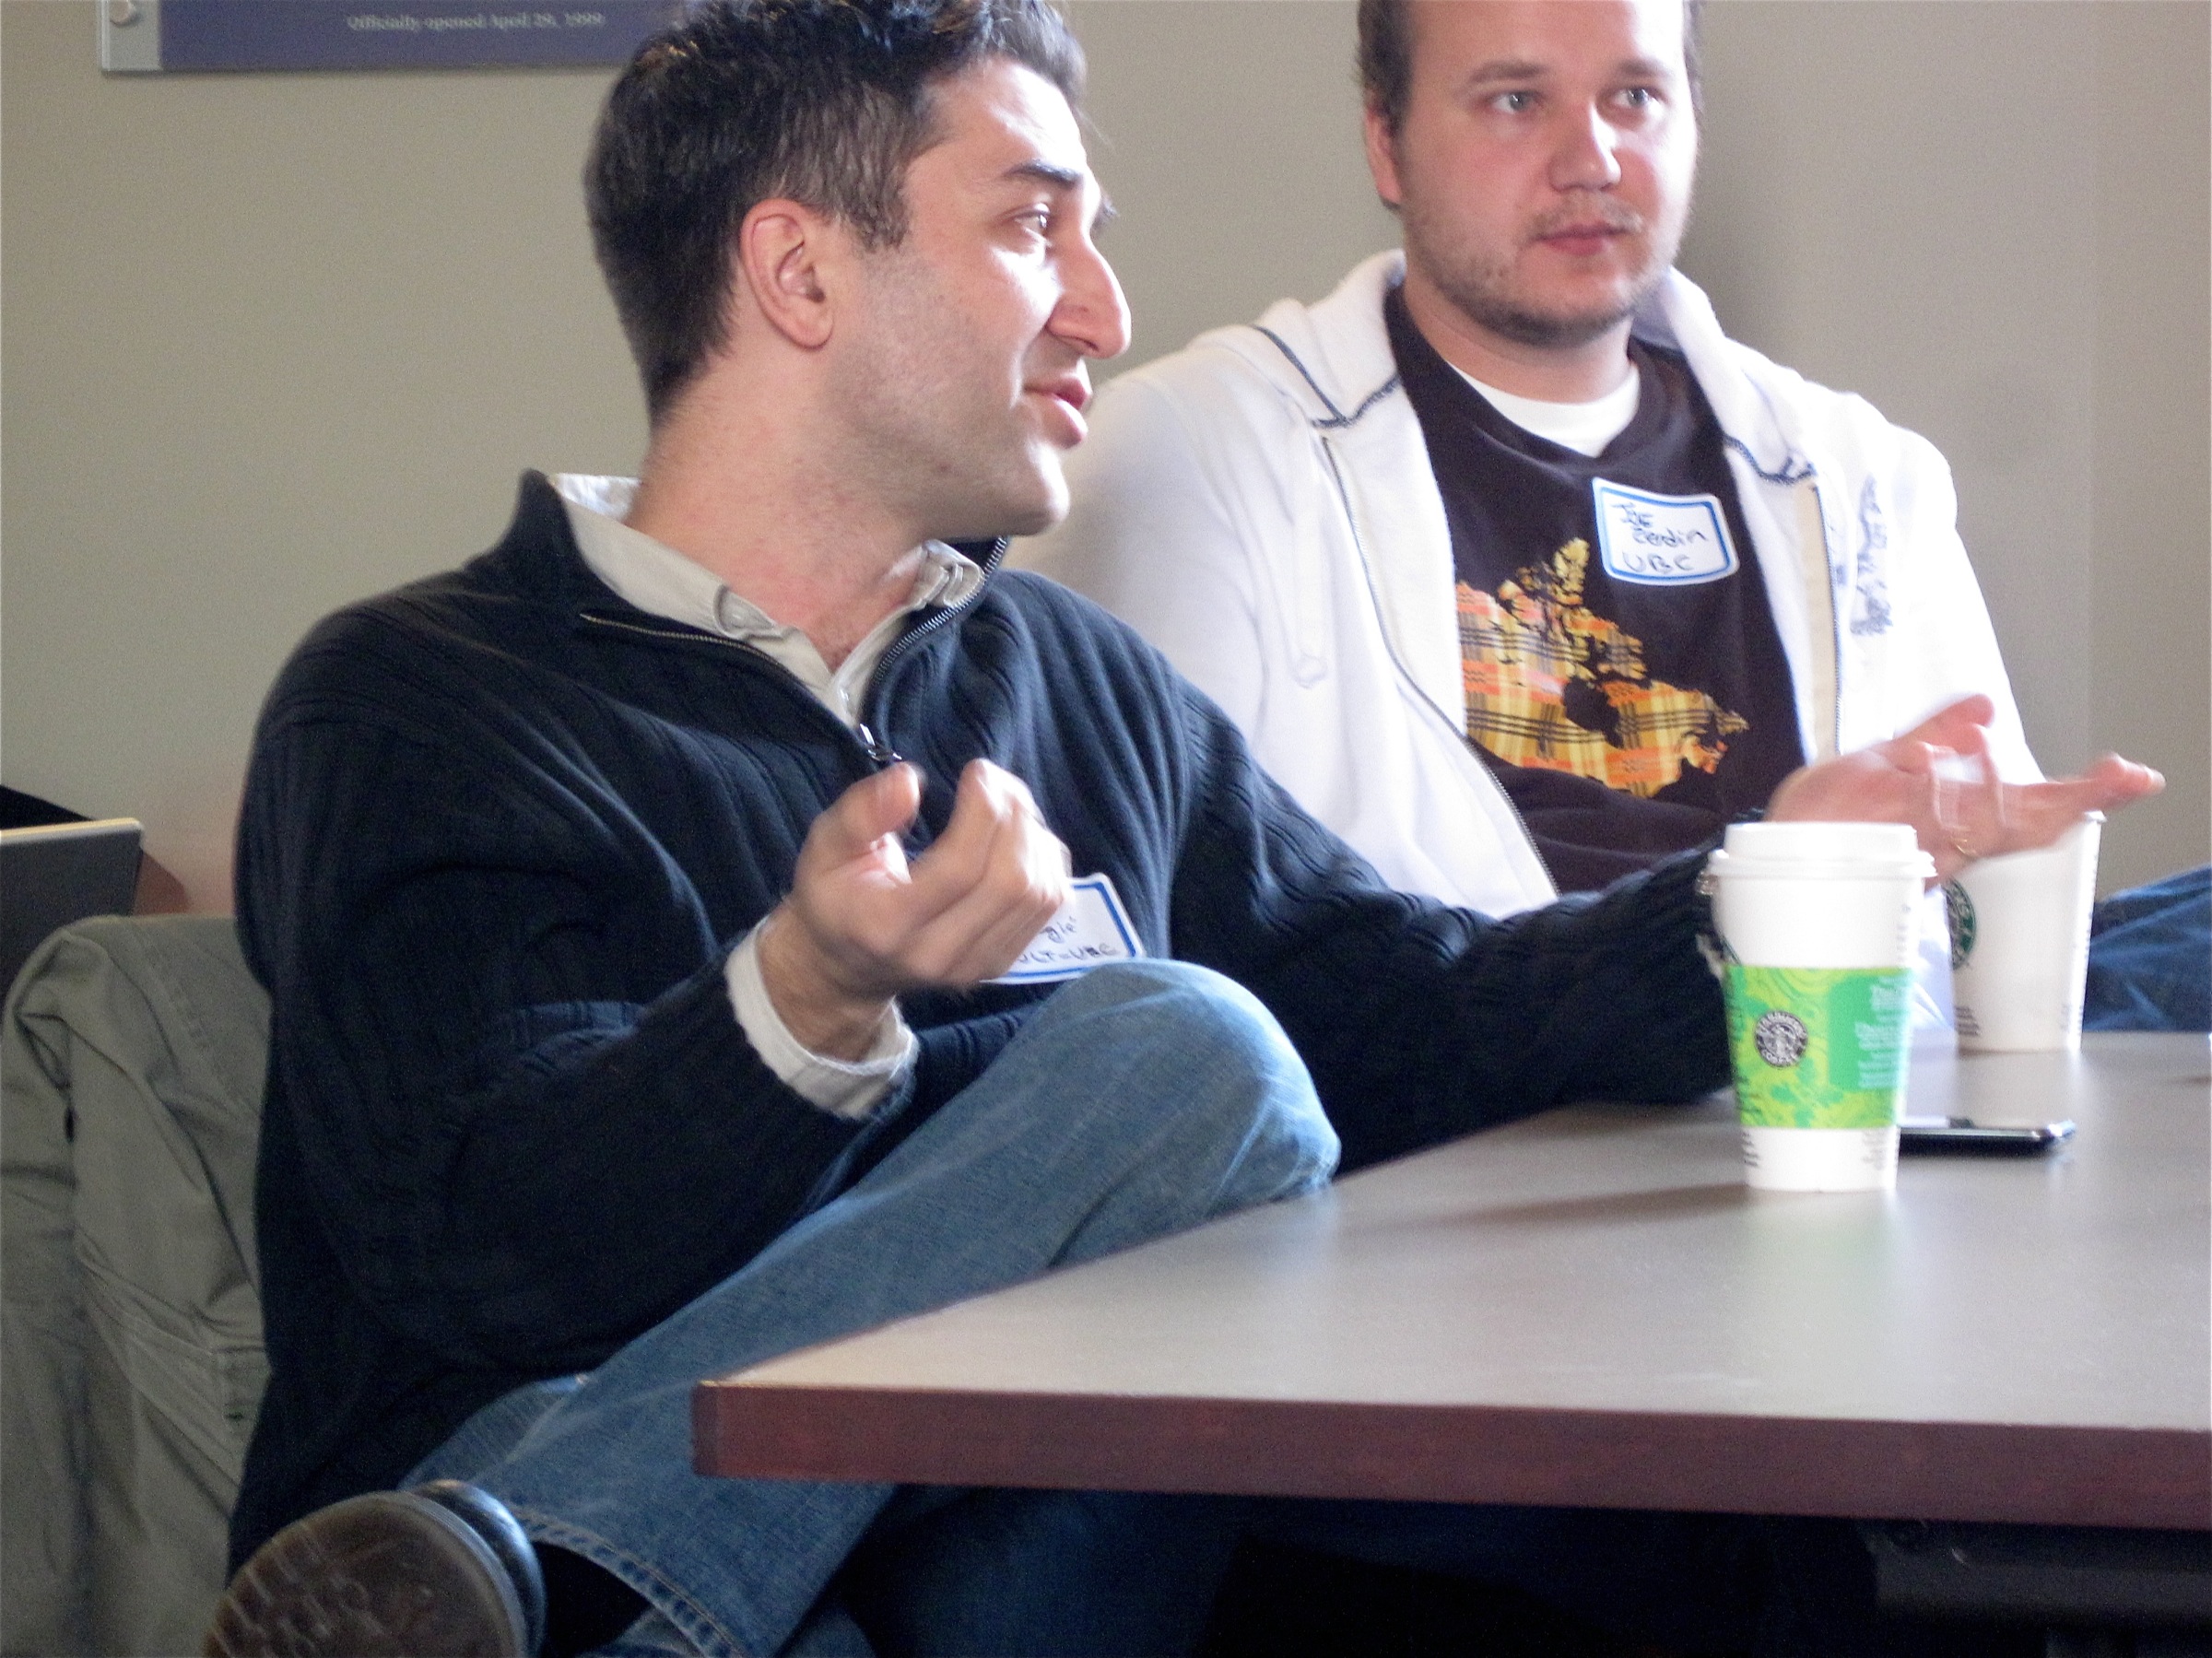
person, vancouver, professional, wordcamped, ubc